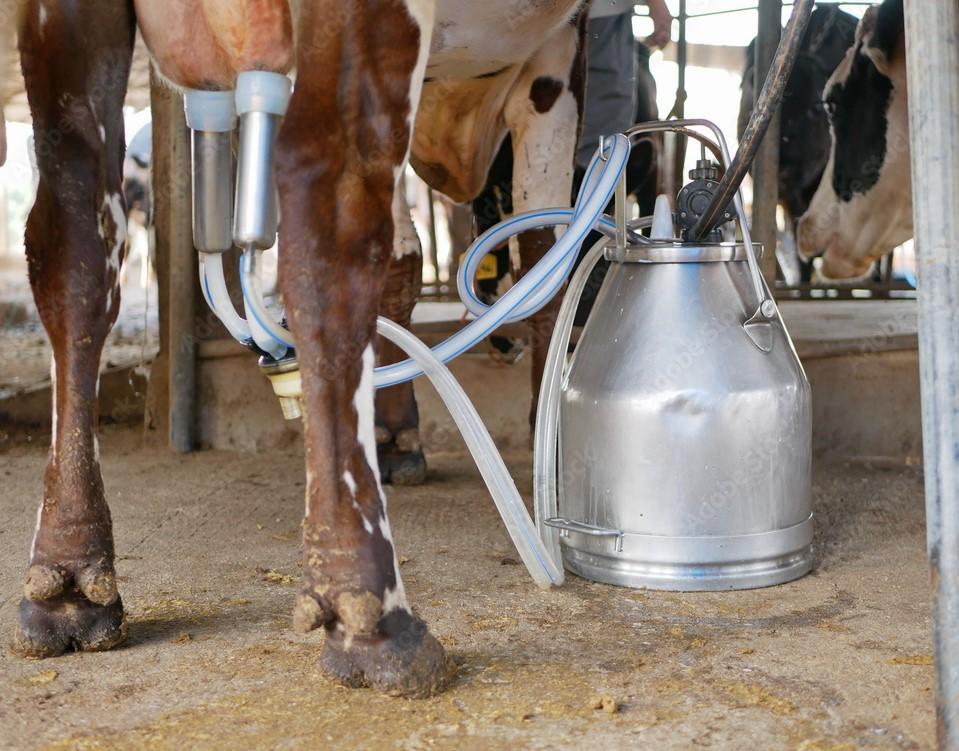
Ng'ombe kadhaa wapo ndani ya chumba chao cha kulala. Ng'ombe hao wanakamuliwa maziwa kupitia mashini. Mashini hiyo imeingizwa katika matiti yao, huku mashine hizo zimeingizwa katika geleni ya maziwa.